Maricel Voinea

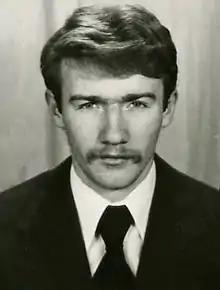
Voinea pictured in the 1980s

Maricel Voinea (born 17 March 1959) is a retired Romanian team handball player and coach. He played 263 matches for the national team, scoring 706 goals and winning bronze medals at the 1980 and 1984 Olympics and 1990 World Championships. At the club level he was part of HC Minaur in Baia Mare (1977–1989), winning the EHF Cup in 1985 and 1988. He later joined the Spanish club Avidesa Valencia (1989–1992), and eventually moved on to Germany, where he competed for SG Leutershausen (1992–1994) and HSG Nordhorn (1994–1998).